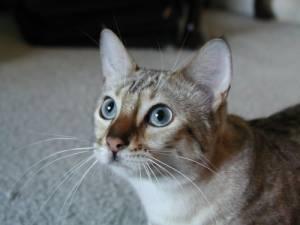
Bengal